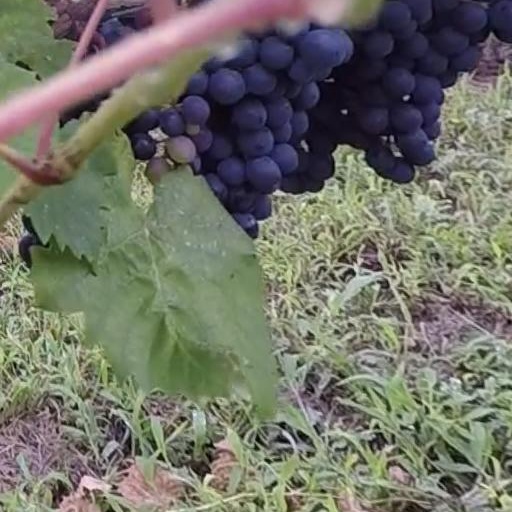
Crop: grape